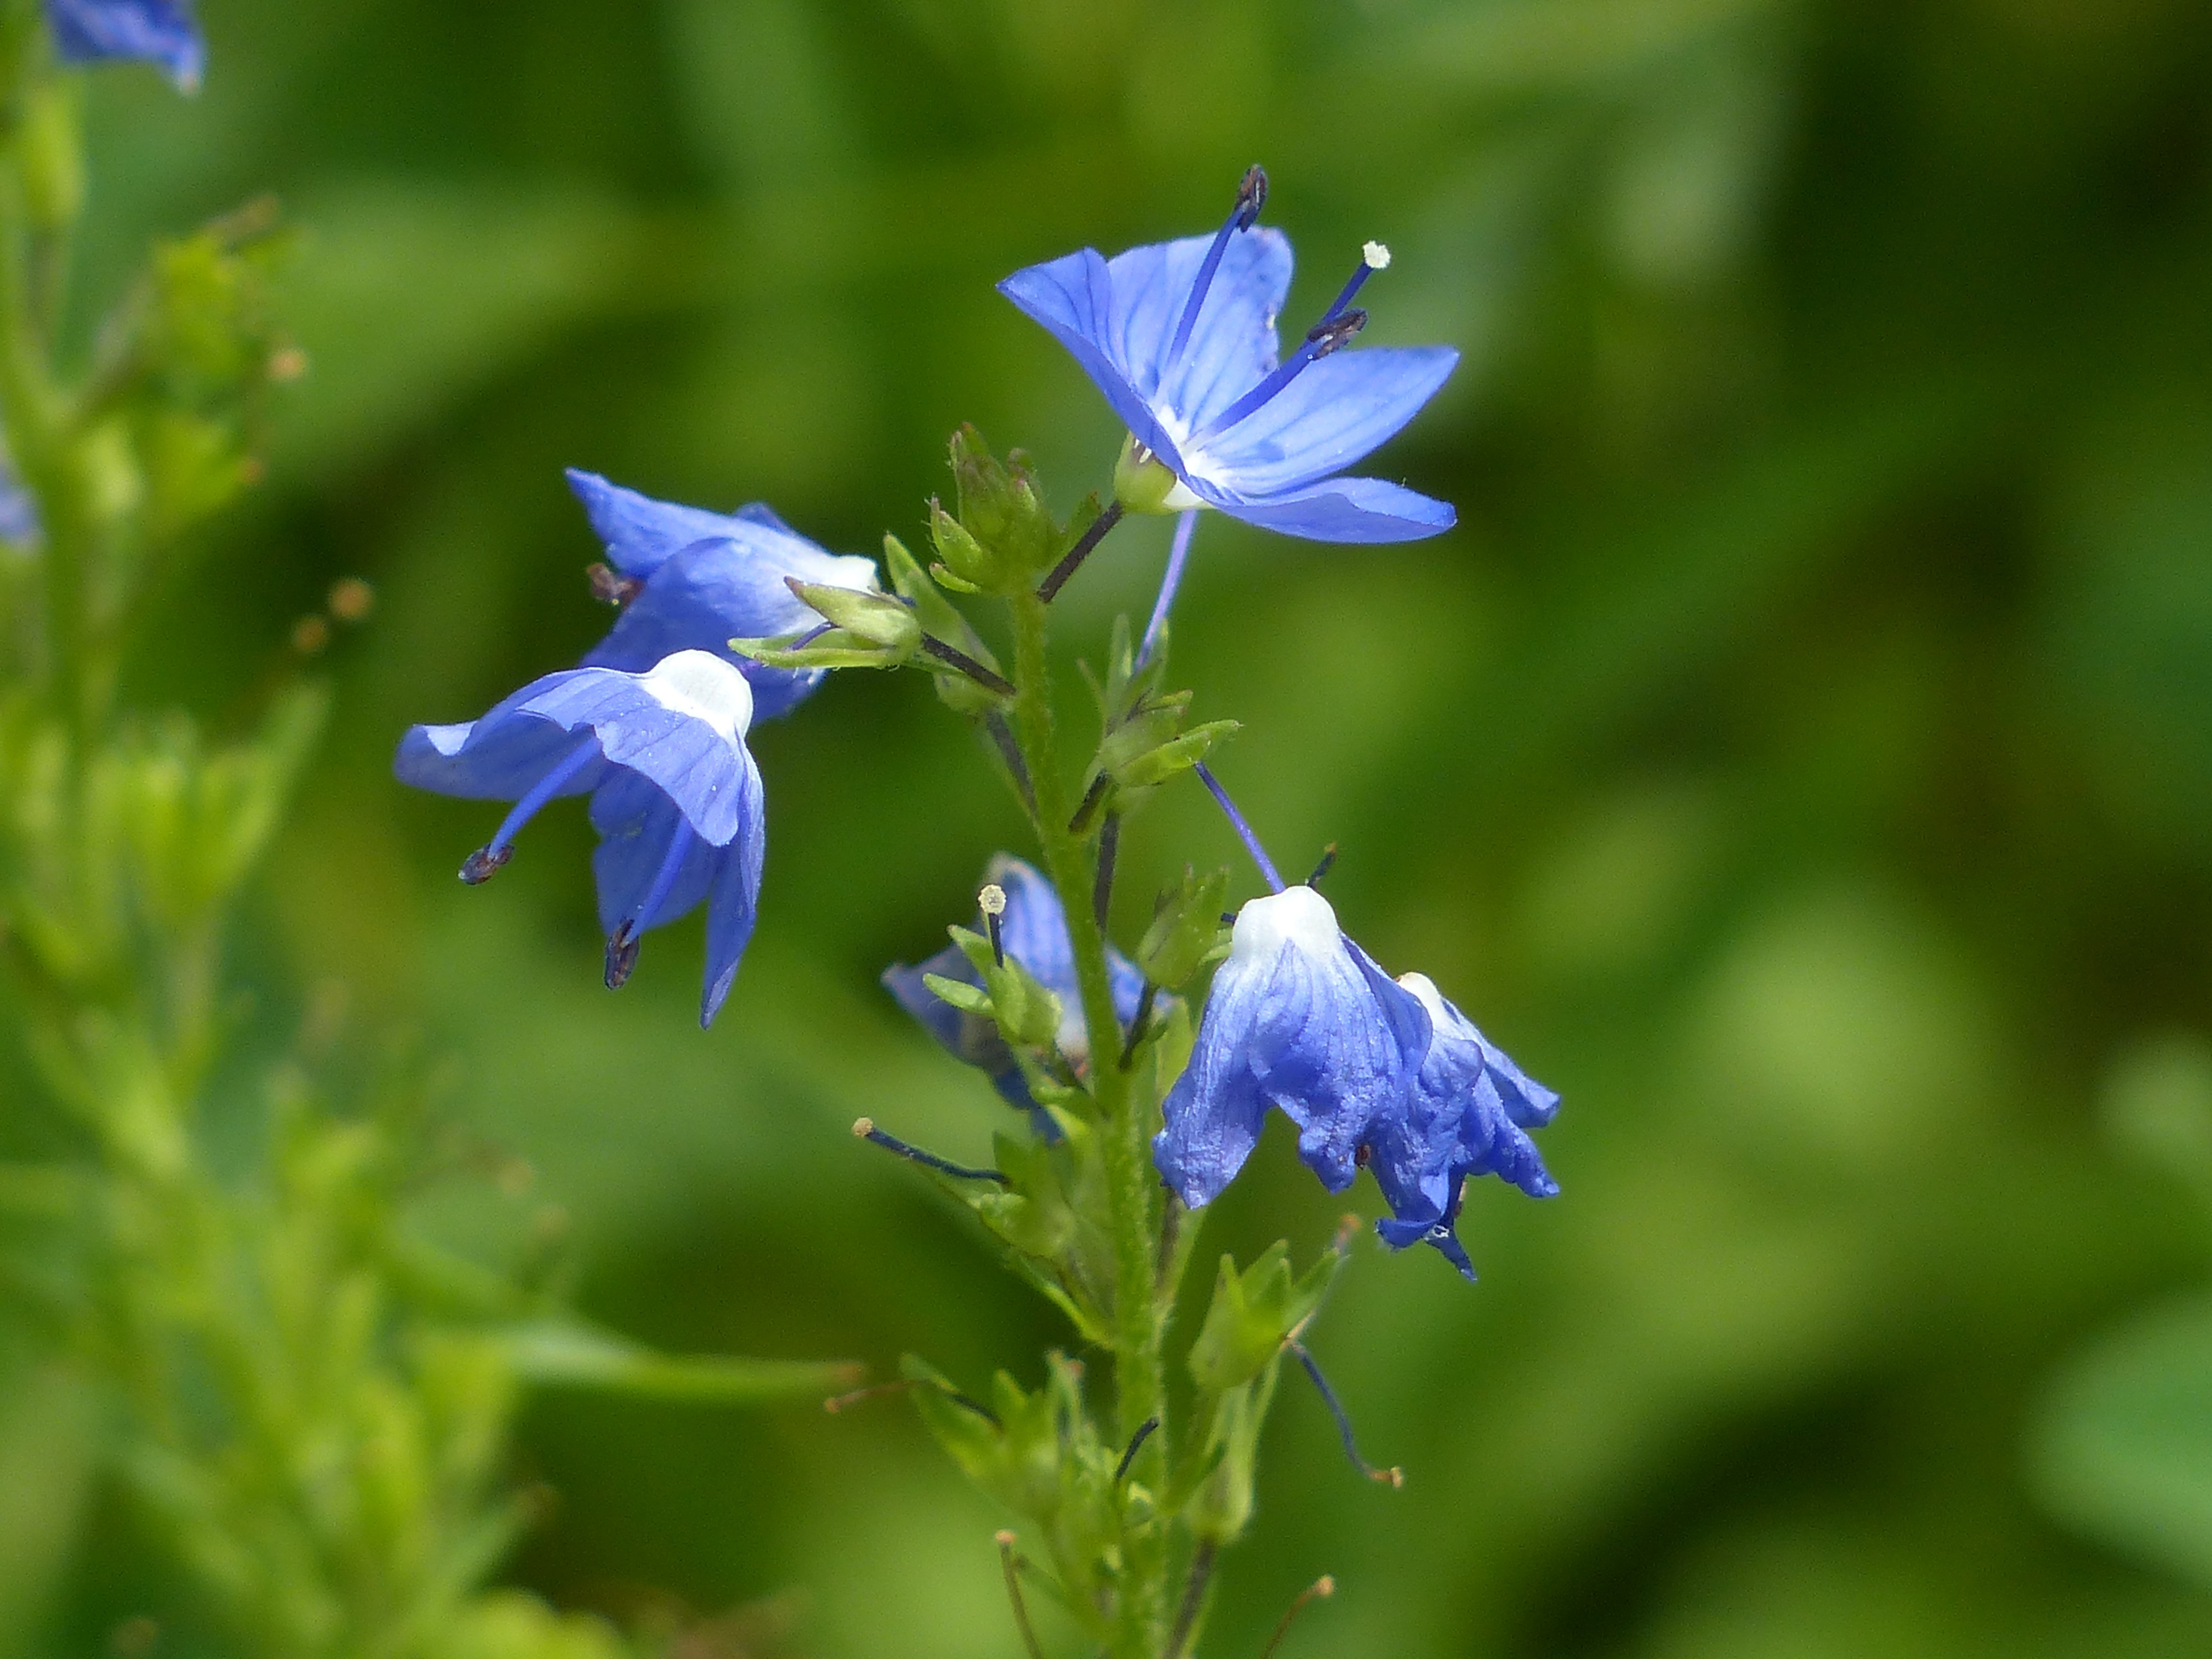
nature, blossom, plant, meadow, flower, bloom, herb, botany, blue, flora, wild flower, wildflower, flowers, pointed flower, bellflower, sky blue, macro photography, plantaginaceae, flowering plant, dayflower, honorary award, plantain greenhouse, bellflower family, harebell, large speedwell, veronica teucrium, wild garden plant, land plant, dayflower family